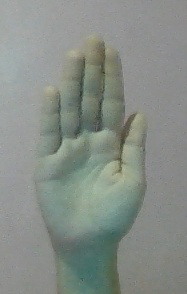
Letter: seen